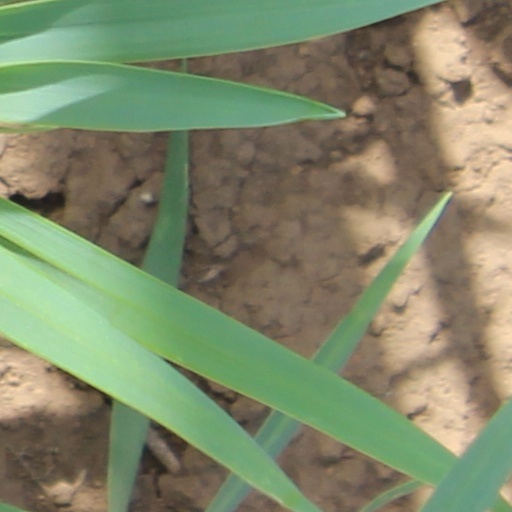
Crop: wheat